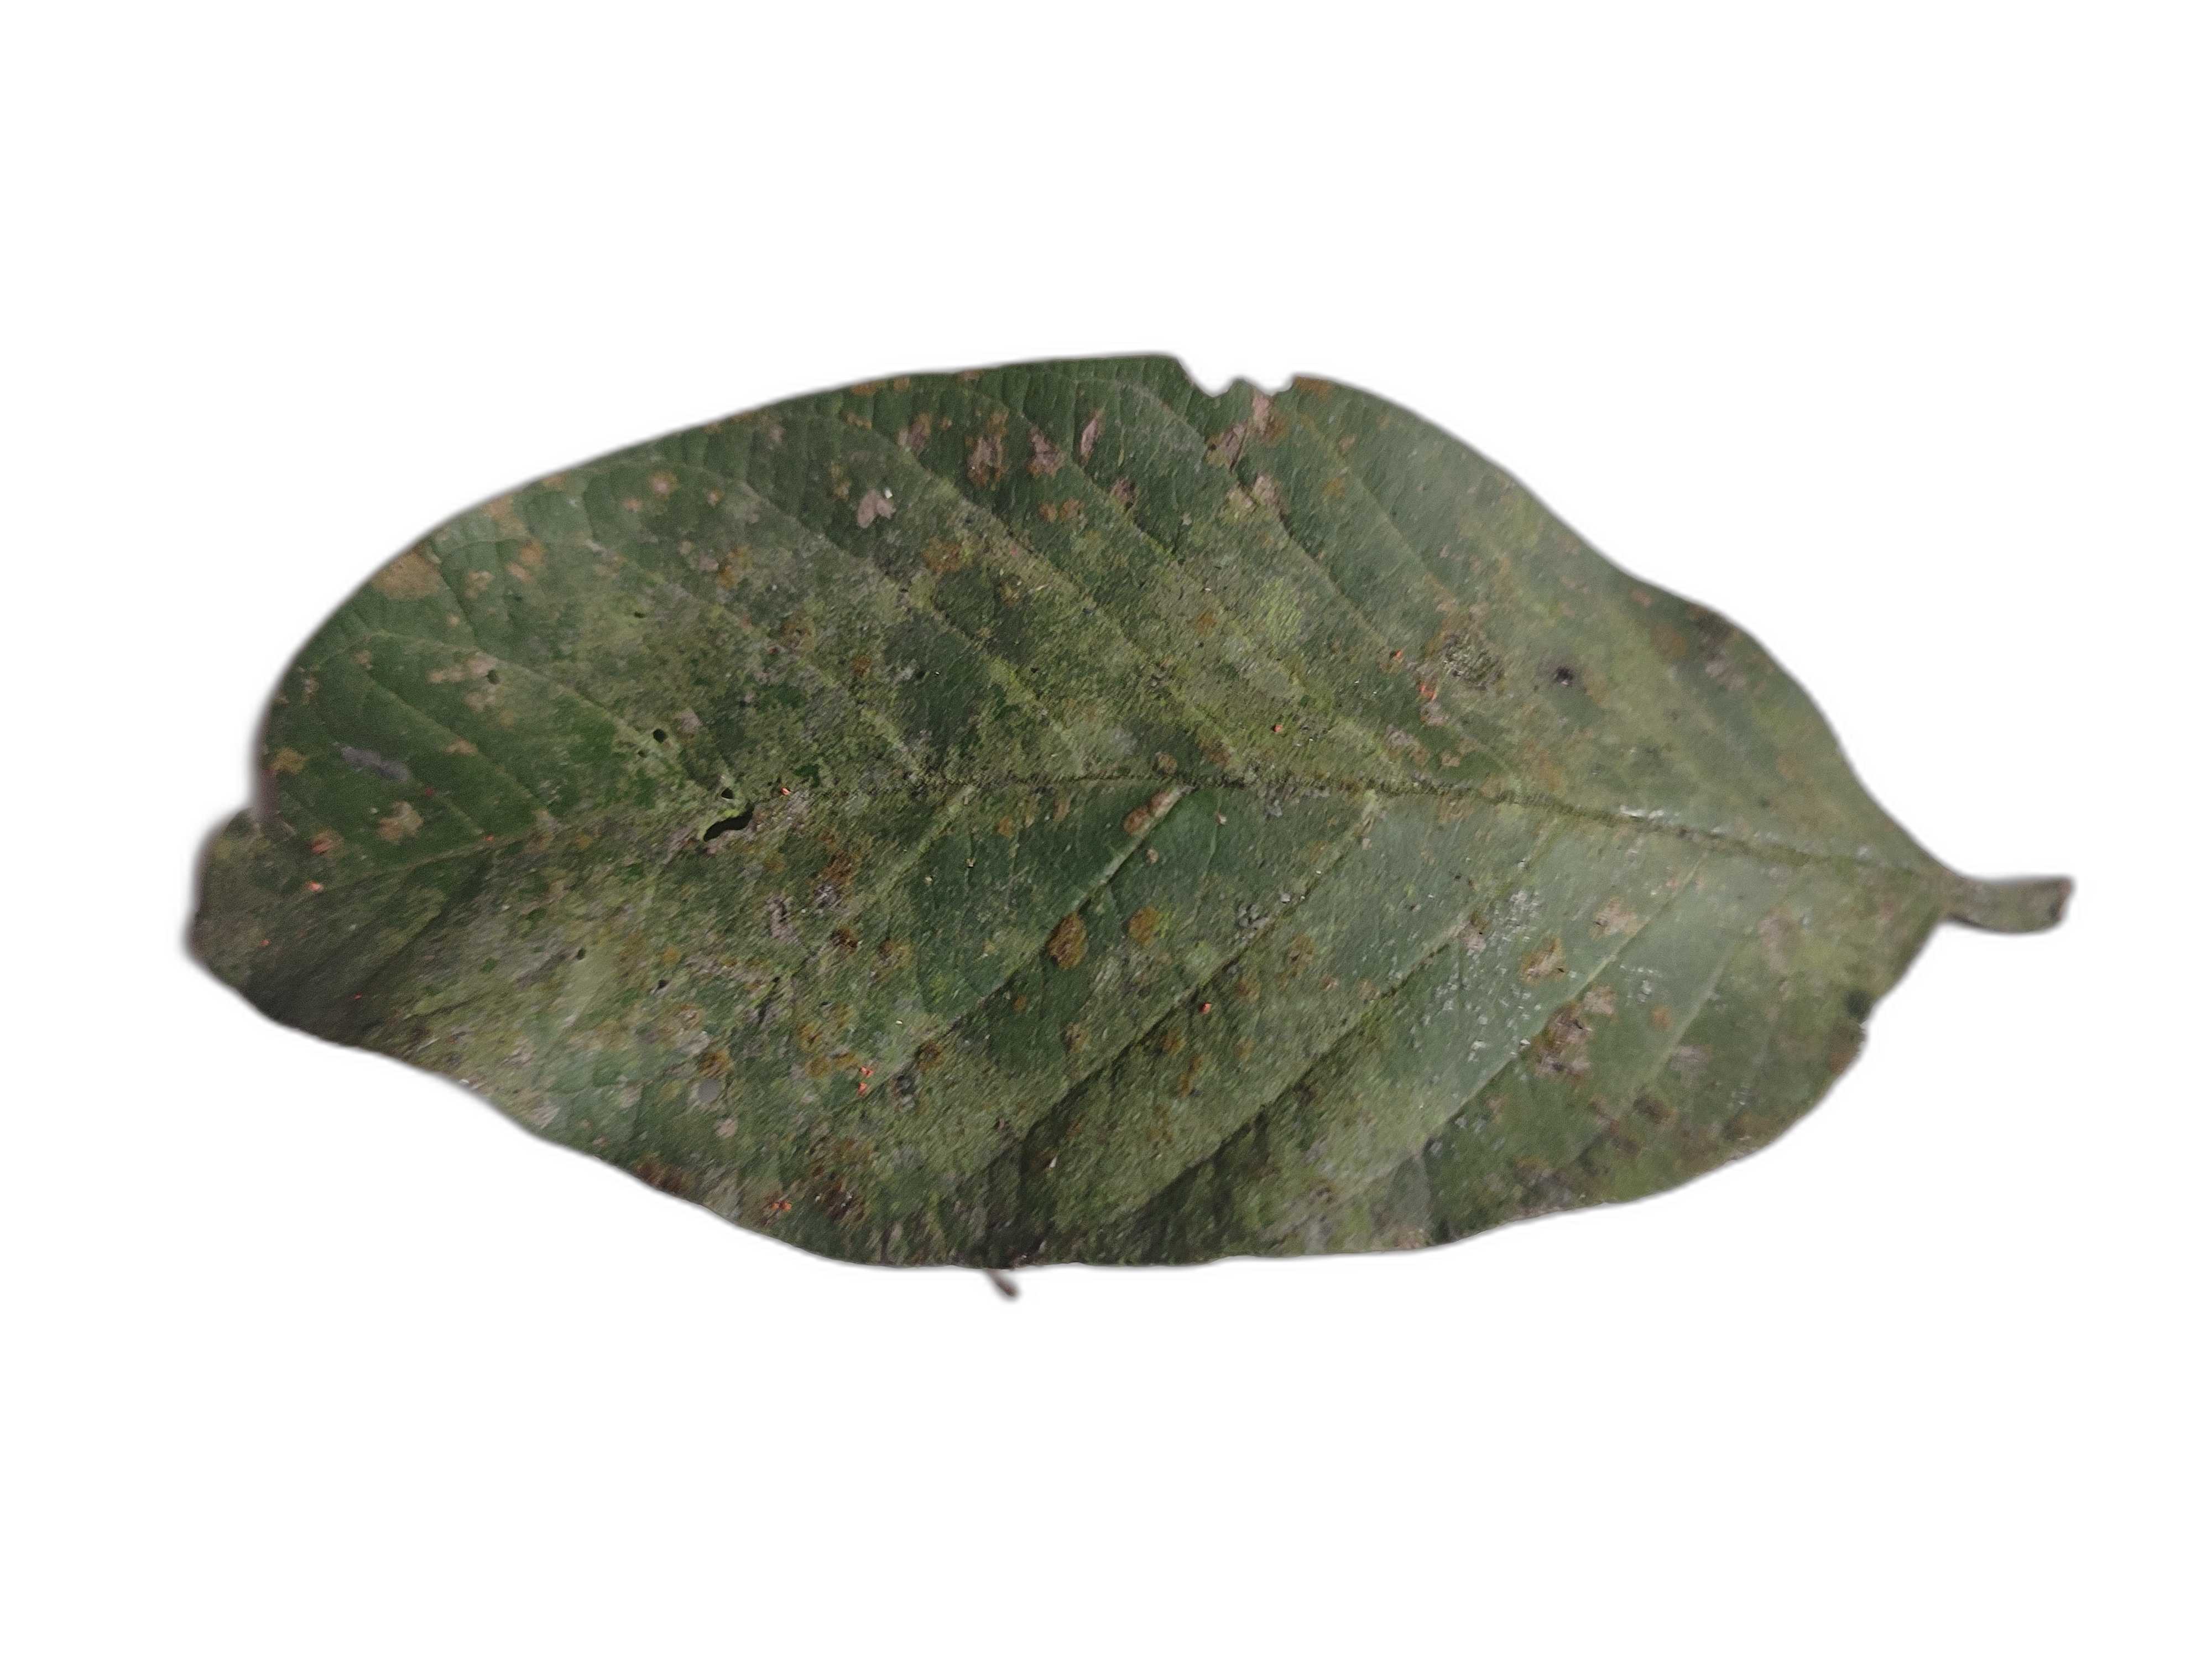
Plant part: leaf
Disease: Anthracnose